Prospect dolerite intrusion

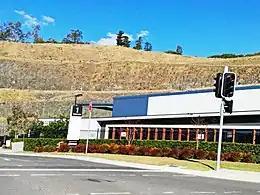
The quarried hill today, with dolerite intrusion on sandstone and shale.

The hill contains a slender, chilled margin of fine-grained basalt with most of the mass of the intrusion being made up of picrite, dolerite, and high level intrusives. The picrite is a farinaceous-grained rock dominated by olivine and is made up of two-thirds of the lower constituent of the intrusion, with the upper third of dolerite also containing other mafic minerals. The shales above and below the intrusion had very reduced levels of metamorphism and exhibited superficial modification to a fine quartz hornfels with nearly no growth in grain size.